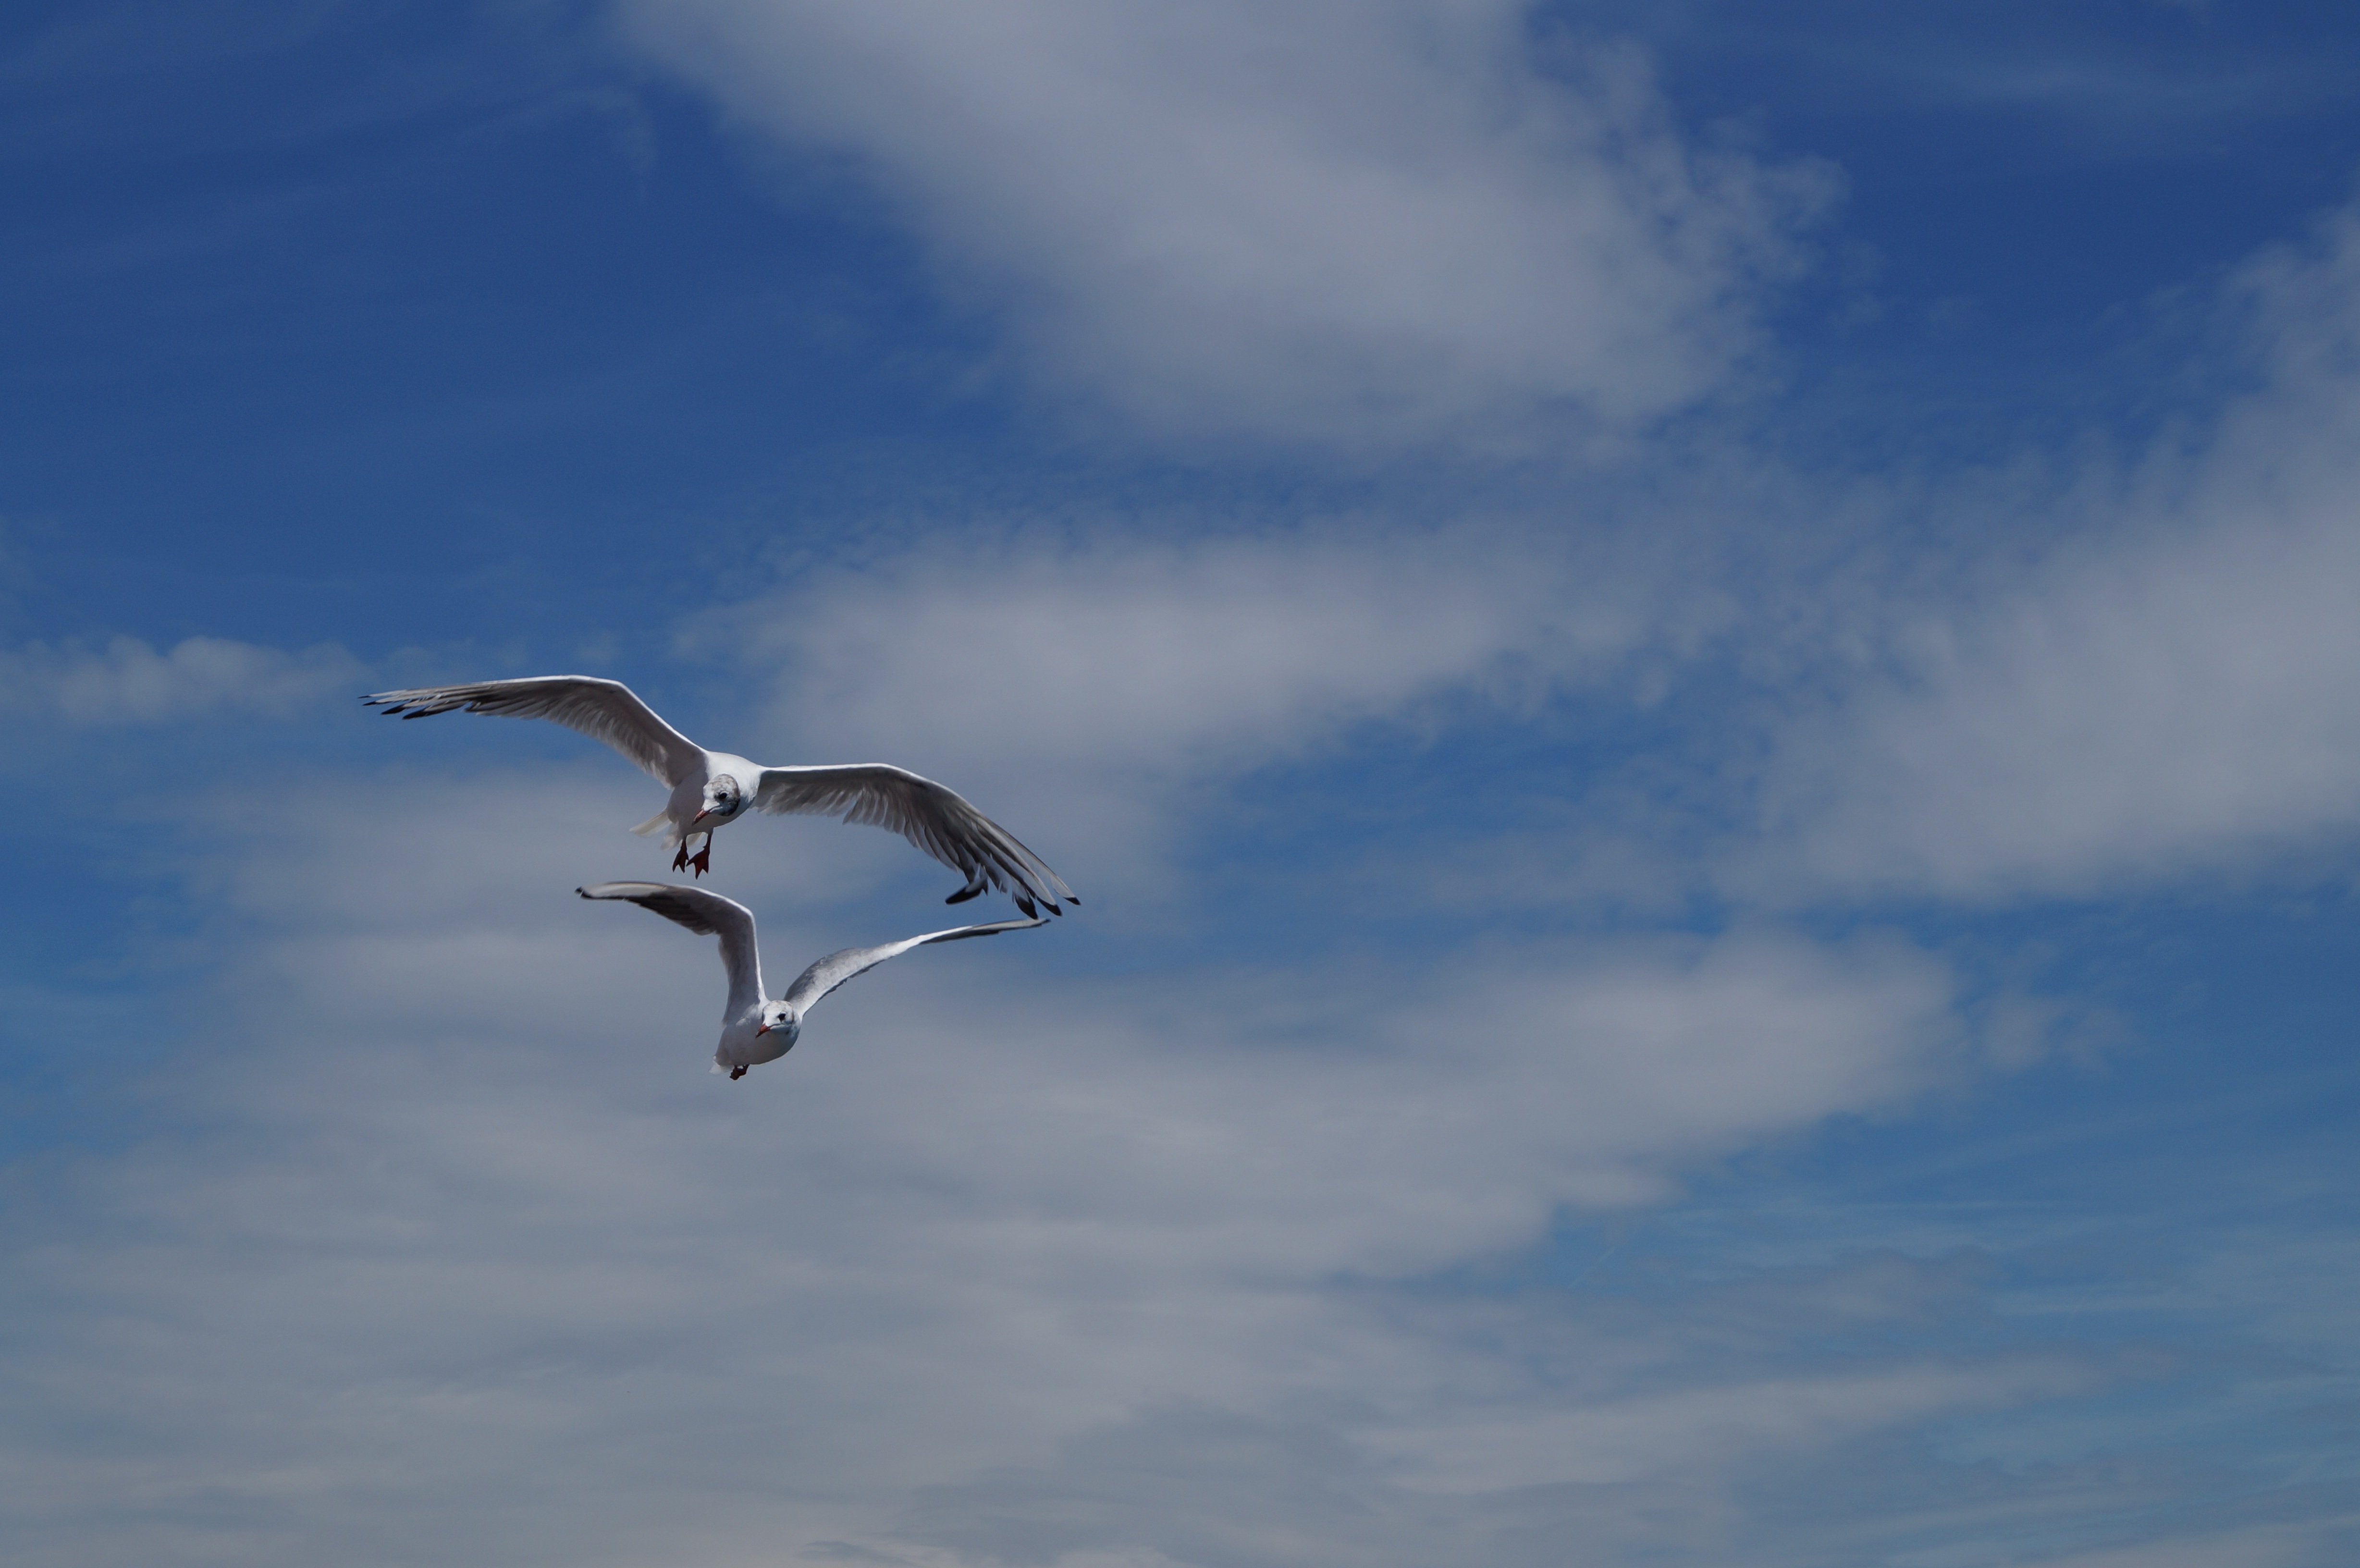
sea, bird, wing, cloud, sky, seabird, gull, flight, blue, gulls, vertebrate, lake lucerne region, charadriiformes, atmosphere of earth, sgv